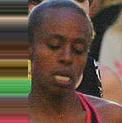
Age: 28